Gao Lingwen

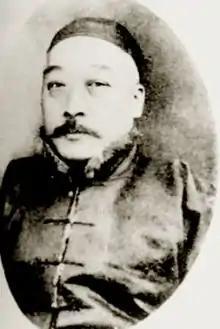

Gao Lingwen (1862–1945) was a scholar and writer from the city of Tianjin (Tientsin), China. He was the founder and principal of the first modern high school of Tianjin, the "Bell Tower Middle School" (铃铛阁中学), and the elder brother of China's acting President Gao Lingwei, of the Beiyang Government.